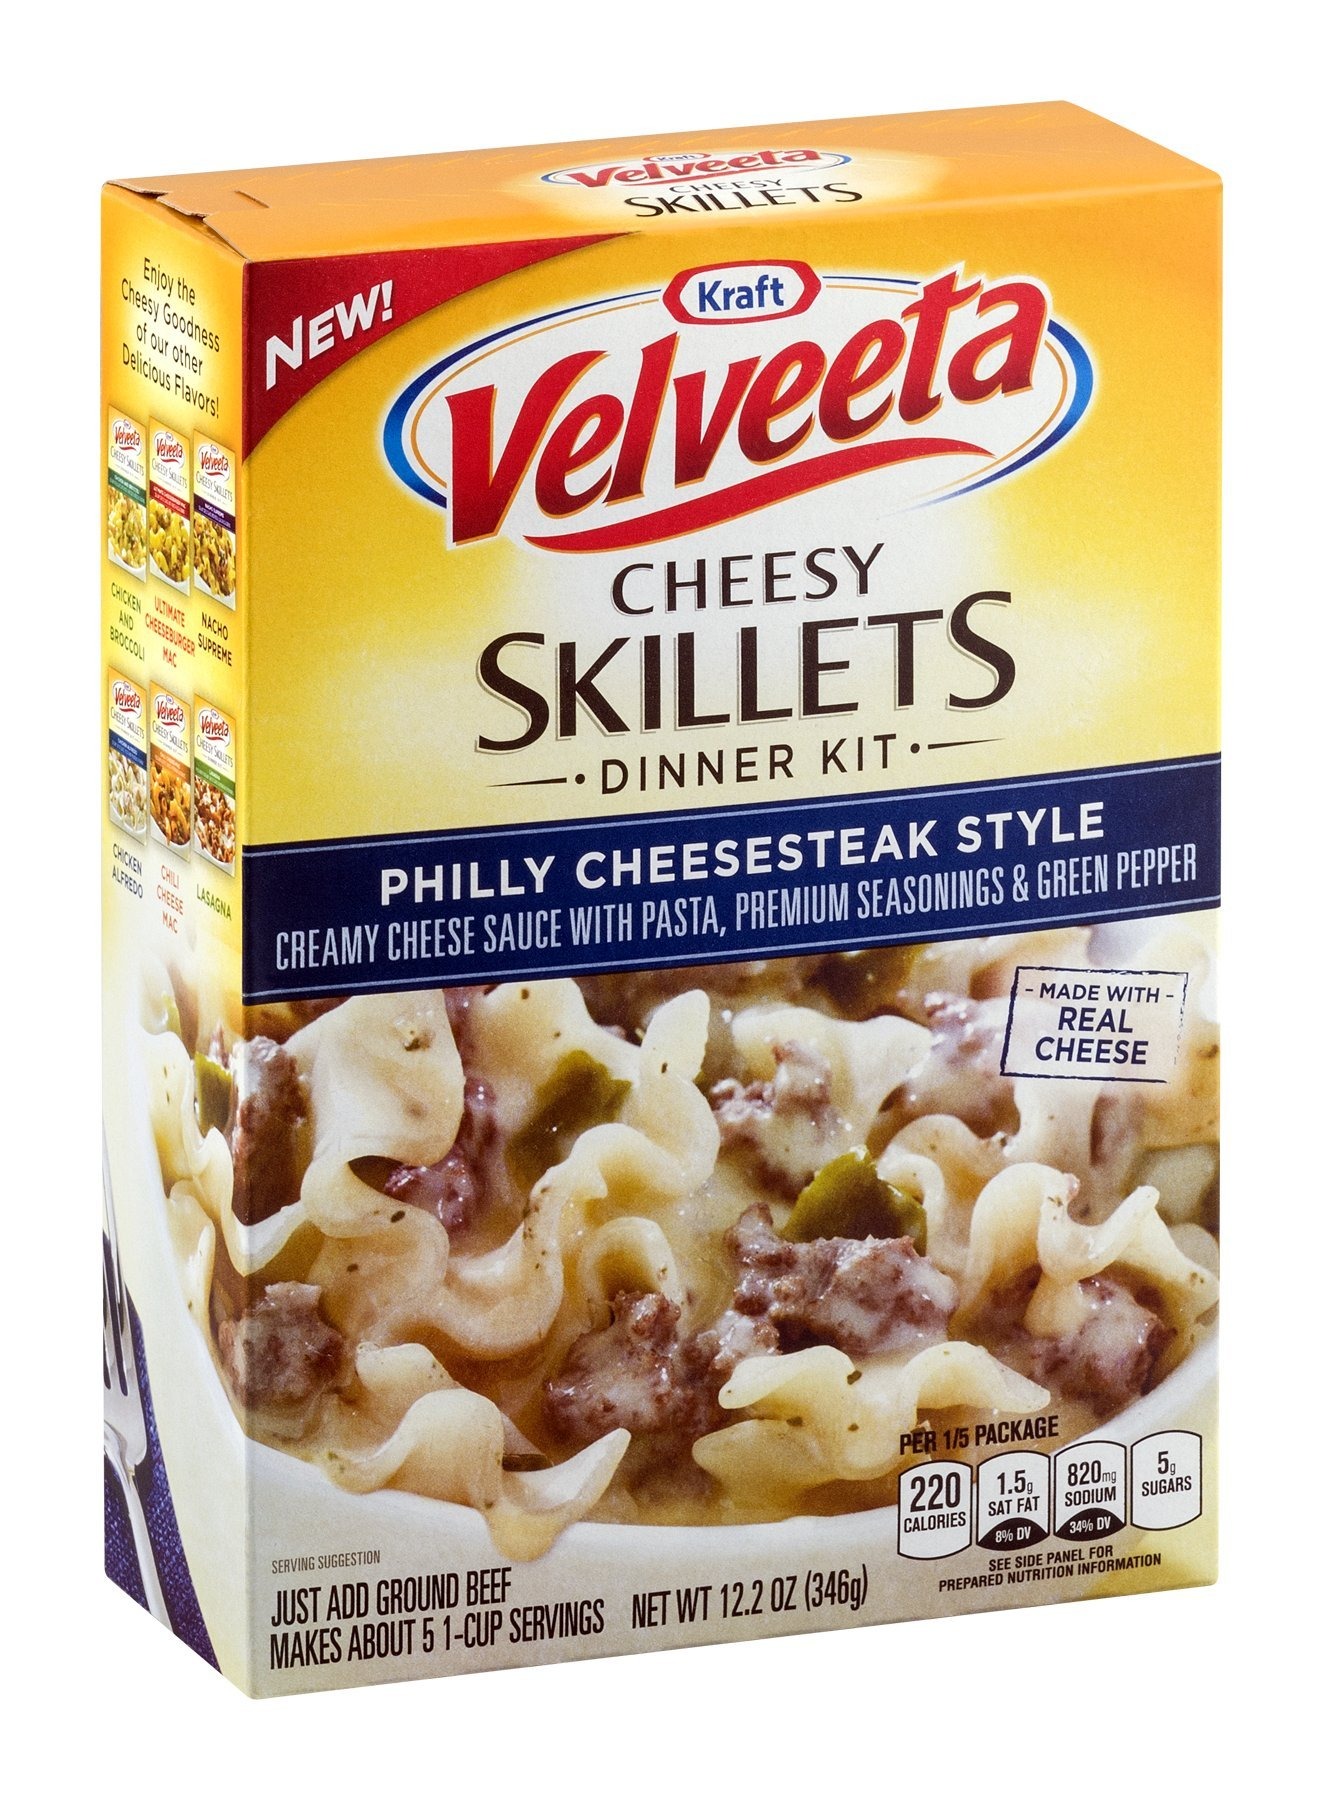
Item Name: Kraft Velveeta Cheesy Skillets Dinner Kit Philly Cheesesteak Style 12.2 OZ (Pack of 6)
Bullet Point 1: Package size of 12.2 oz
Bullet Point 2: Unit Price of $4.78
Bullet Point 3: Made with real cheese sauce. Makes about 5, 1-cup servings.
Product Description: Satisfy your taste buds with great tasting velveeta cheesy skillets philly cheesesteak style dinner kits made with creamy cheese sauce, pasta, green pepper and premium seasonings. Just add browned and drained lean ground beef, follow instructions and a delicious dinner is ready in about 20 minutes.
Value: 73.2
Unit: Ounce

Price: 3.42